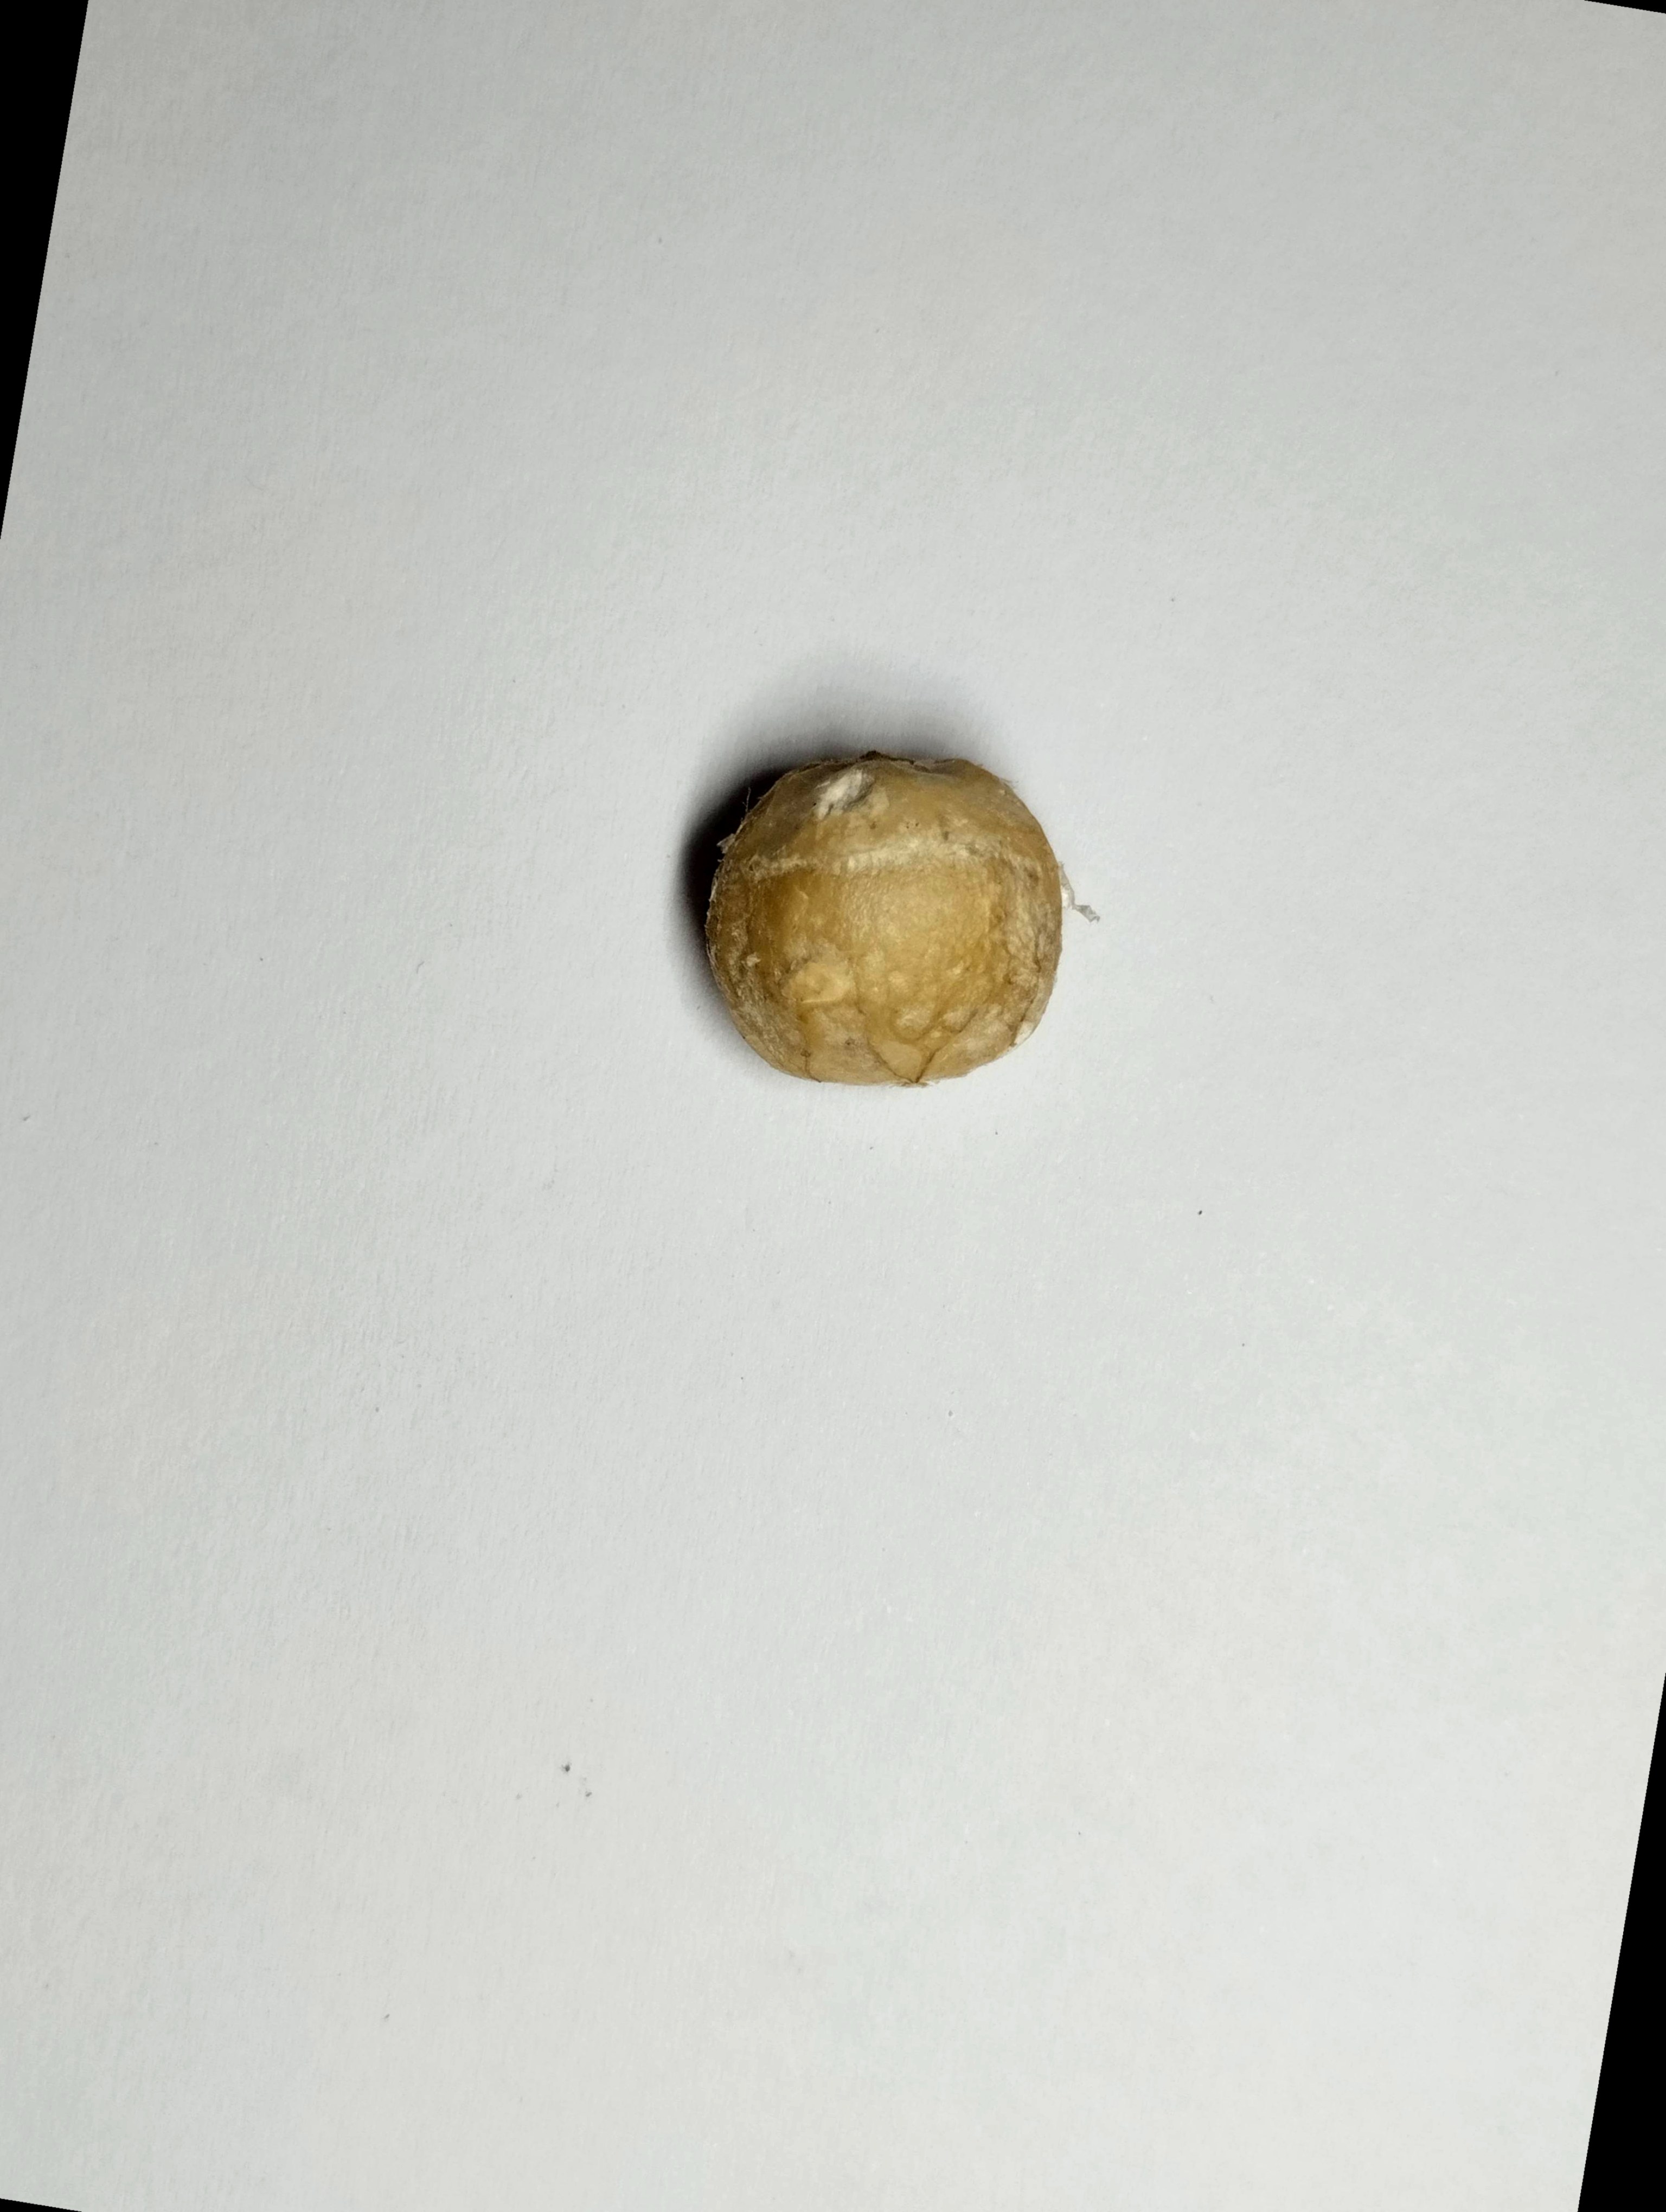
Label: bagus (good seed)